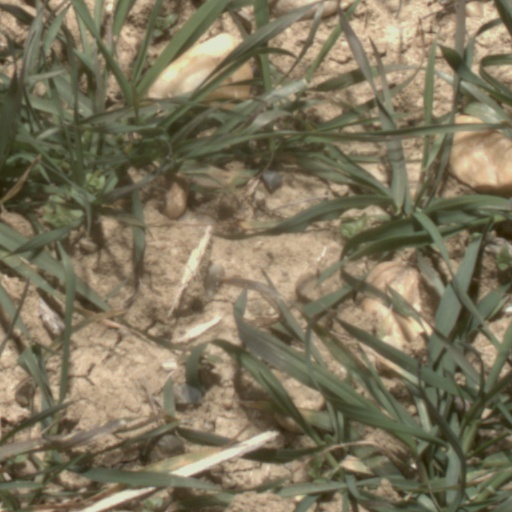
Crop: wheat